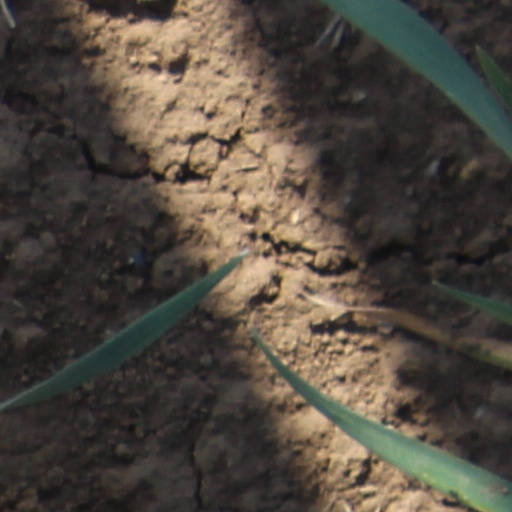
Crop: wheat